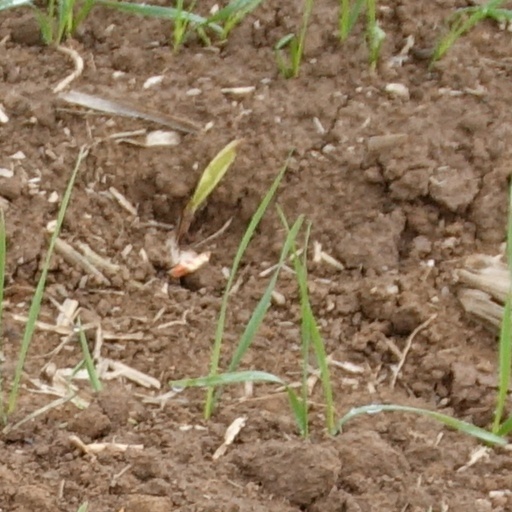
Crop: wheat